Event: Nepal Earthquake
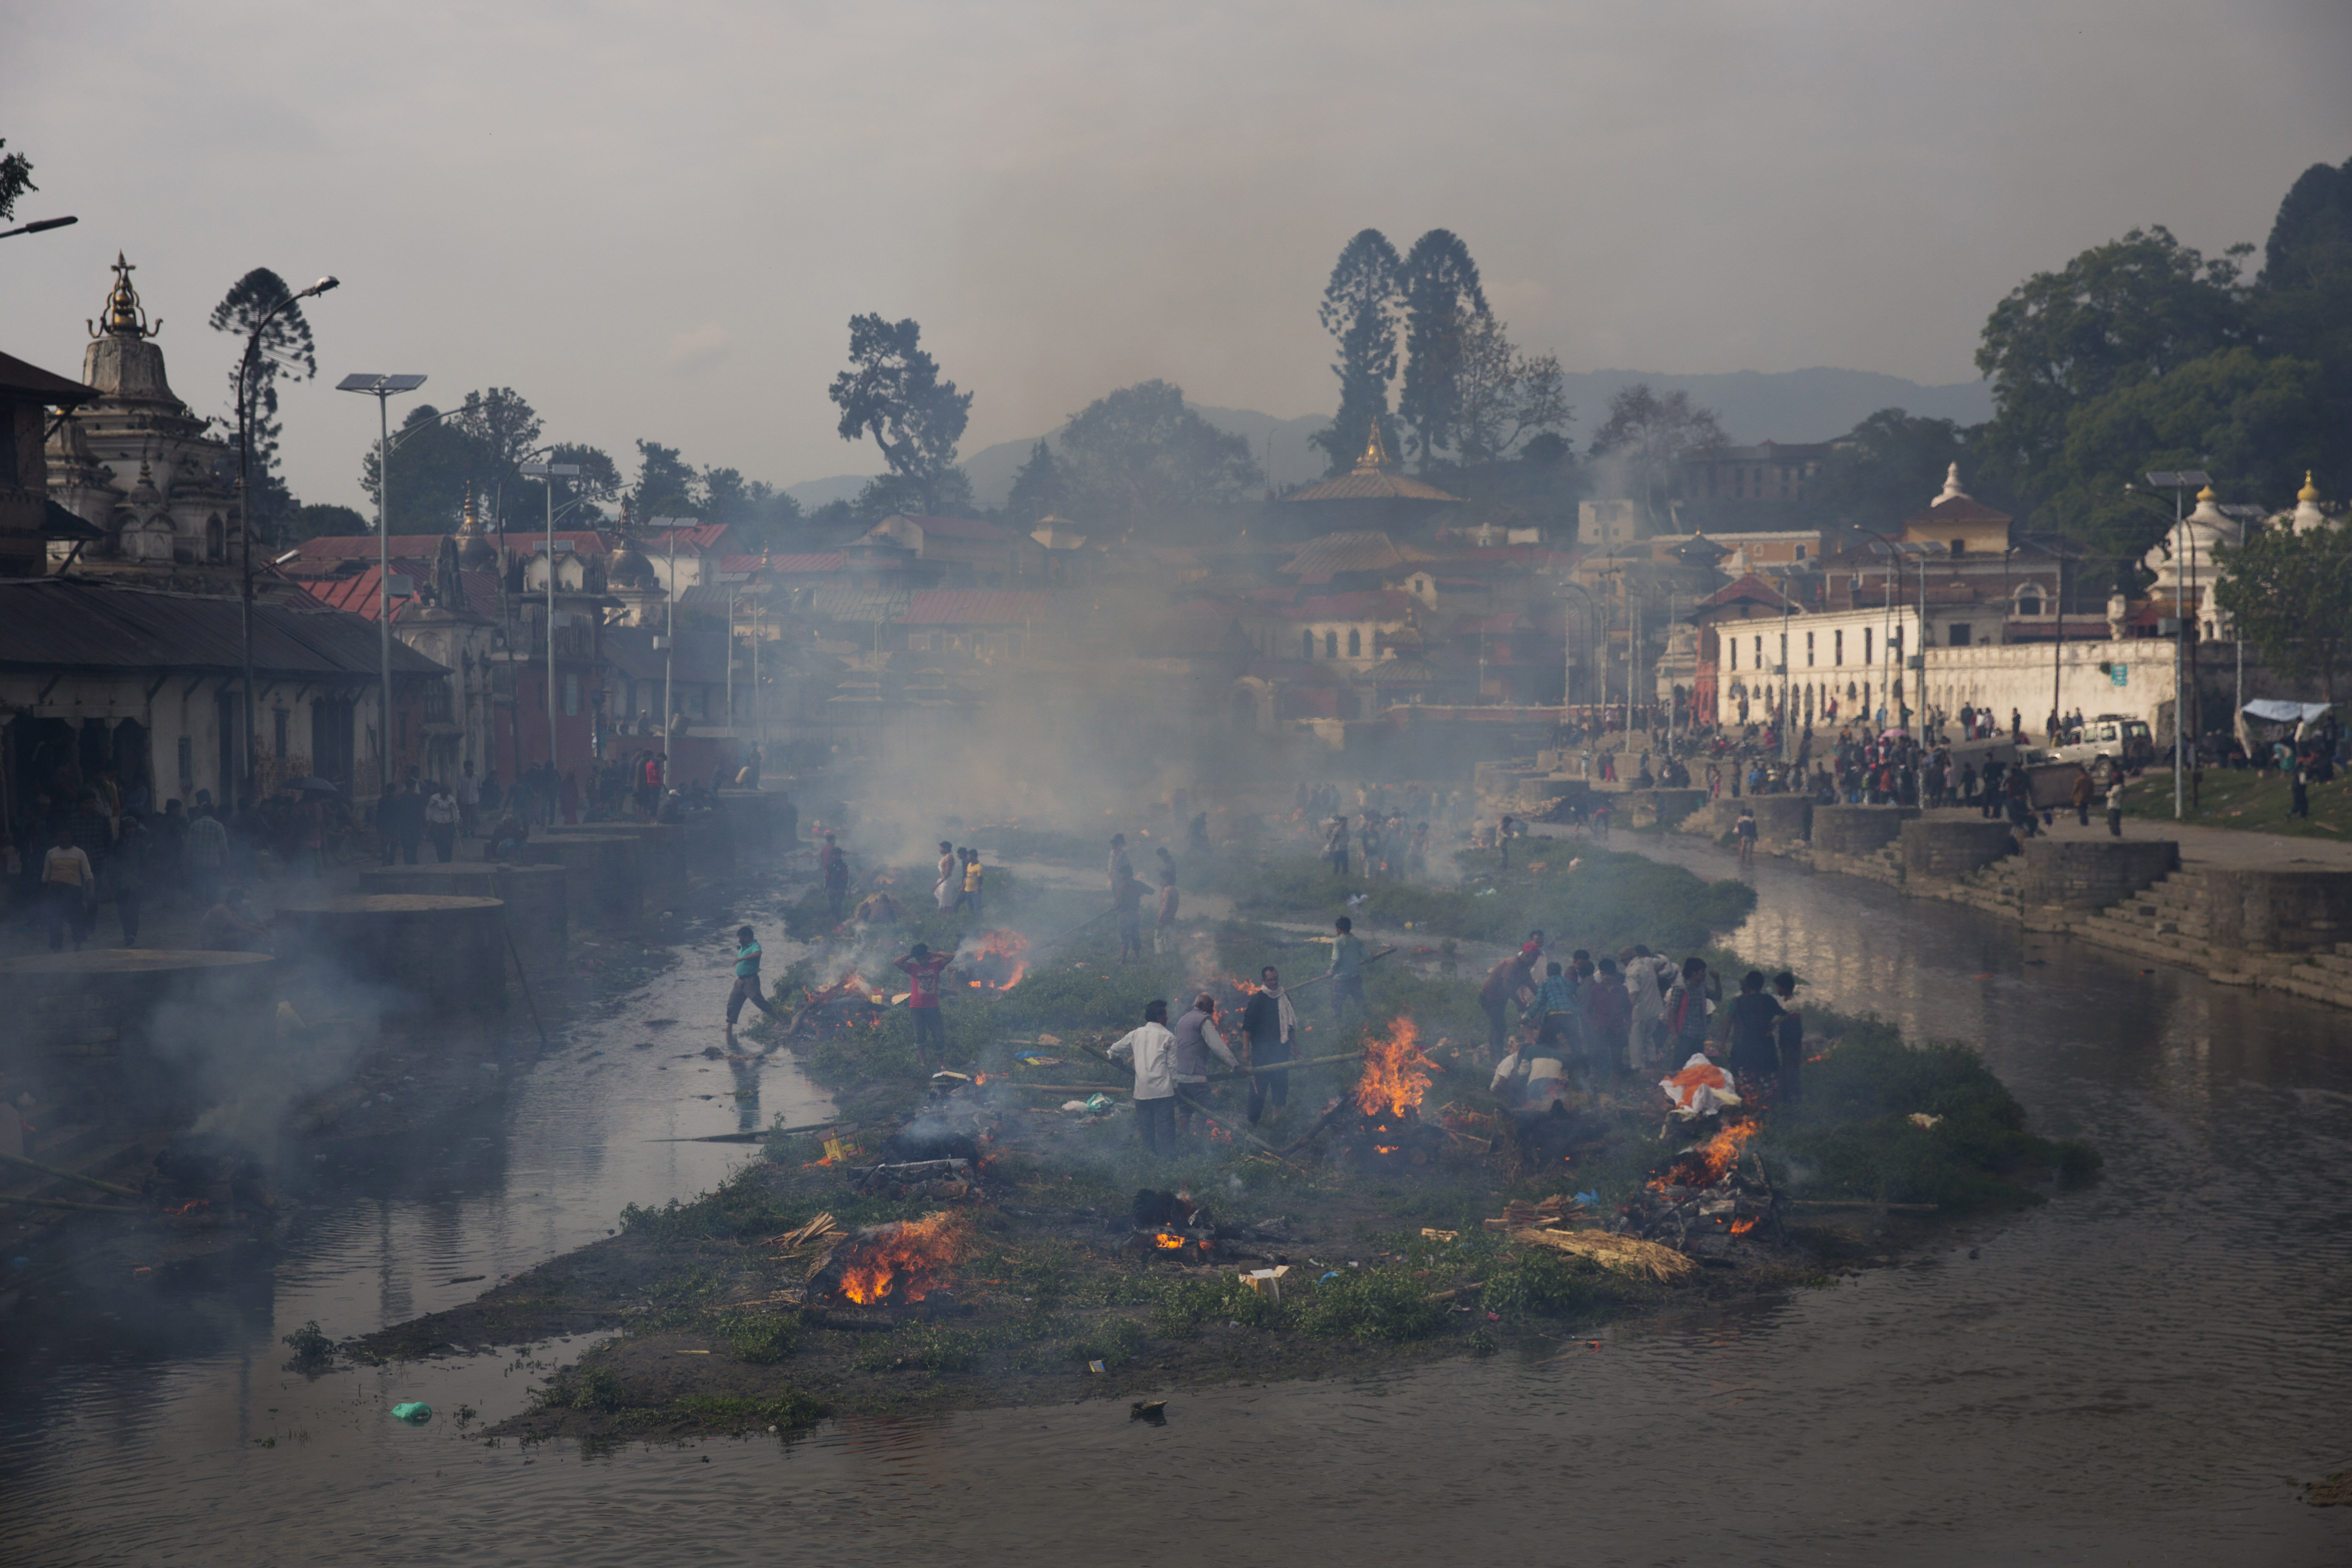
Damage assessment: no_damage